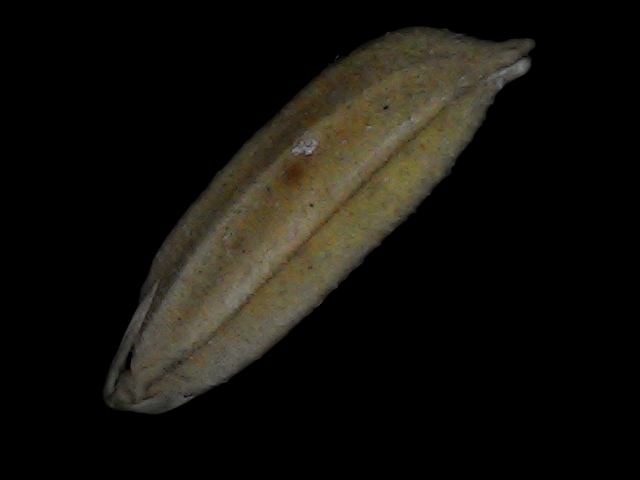
Rice variety: Bd72